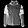
Label: Coat